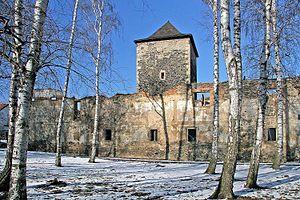
Lošany est une commune du district de Kolín, dans la région de Bohême-Centrale, en République tchèque. Sa population s'élevait à 309 habitants en 2020.